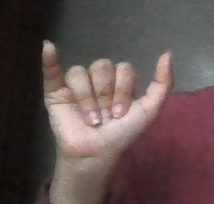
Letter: ya